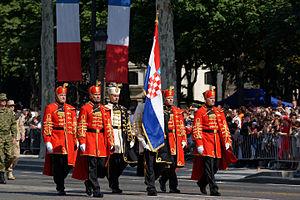
Garde au drapeau du bataillon de protection et d'honneur au défilé du 14 juillet 2013 sur les Champs-Élysées à Paris.